Old Eddyville Historic District

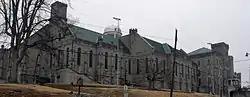

The Old Eddyville Historic District, located off KY 730 in Eddyville, Kentucky, is an historic district which was listed on the National Register of Historic Places in 1981. It included 13 contributing buildings.